Ark Encounter

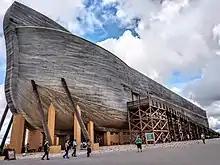
A view from near the bow of the Ark Encounter with visitors to show scale

Cary Summers, who headed Herschend Family Entertainment from 1992 to 1998, was hired as the lead consultant for the Ark Encounter. Patrick Marsh, who helped design exhibits for the Creation Museum and previously designed attractions for Universal Studios Florida, was part of the planning and design team. The Troyer Group, a construction firm in Mishawaka, Indiana, was contracted to oversee construction of the ark, which was constructed by Amish builders using traditional timber framing techniques. In total, over 1,000 craftsmen were employed in the ark's construction. As possible, board pulling was used rather than steaming. Steel nails were used to conform with building code regulations.